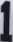
Number: 1